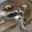
Label: raccoon